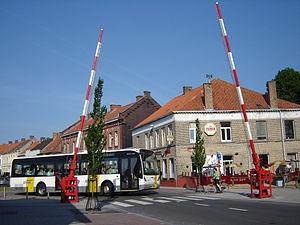
La ligne 62 était une ligne ferroviaire belge du réseau de la Société nationale des chemins de fer belges. Longue d'environ 26 kilomètres, elle reliait les villes d'Ostende et de Thourout.